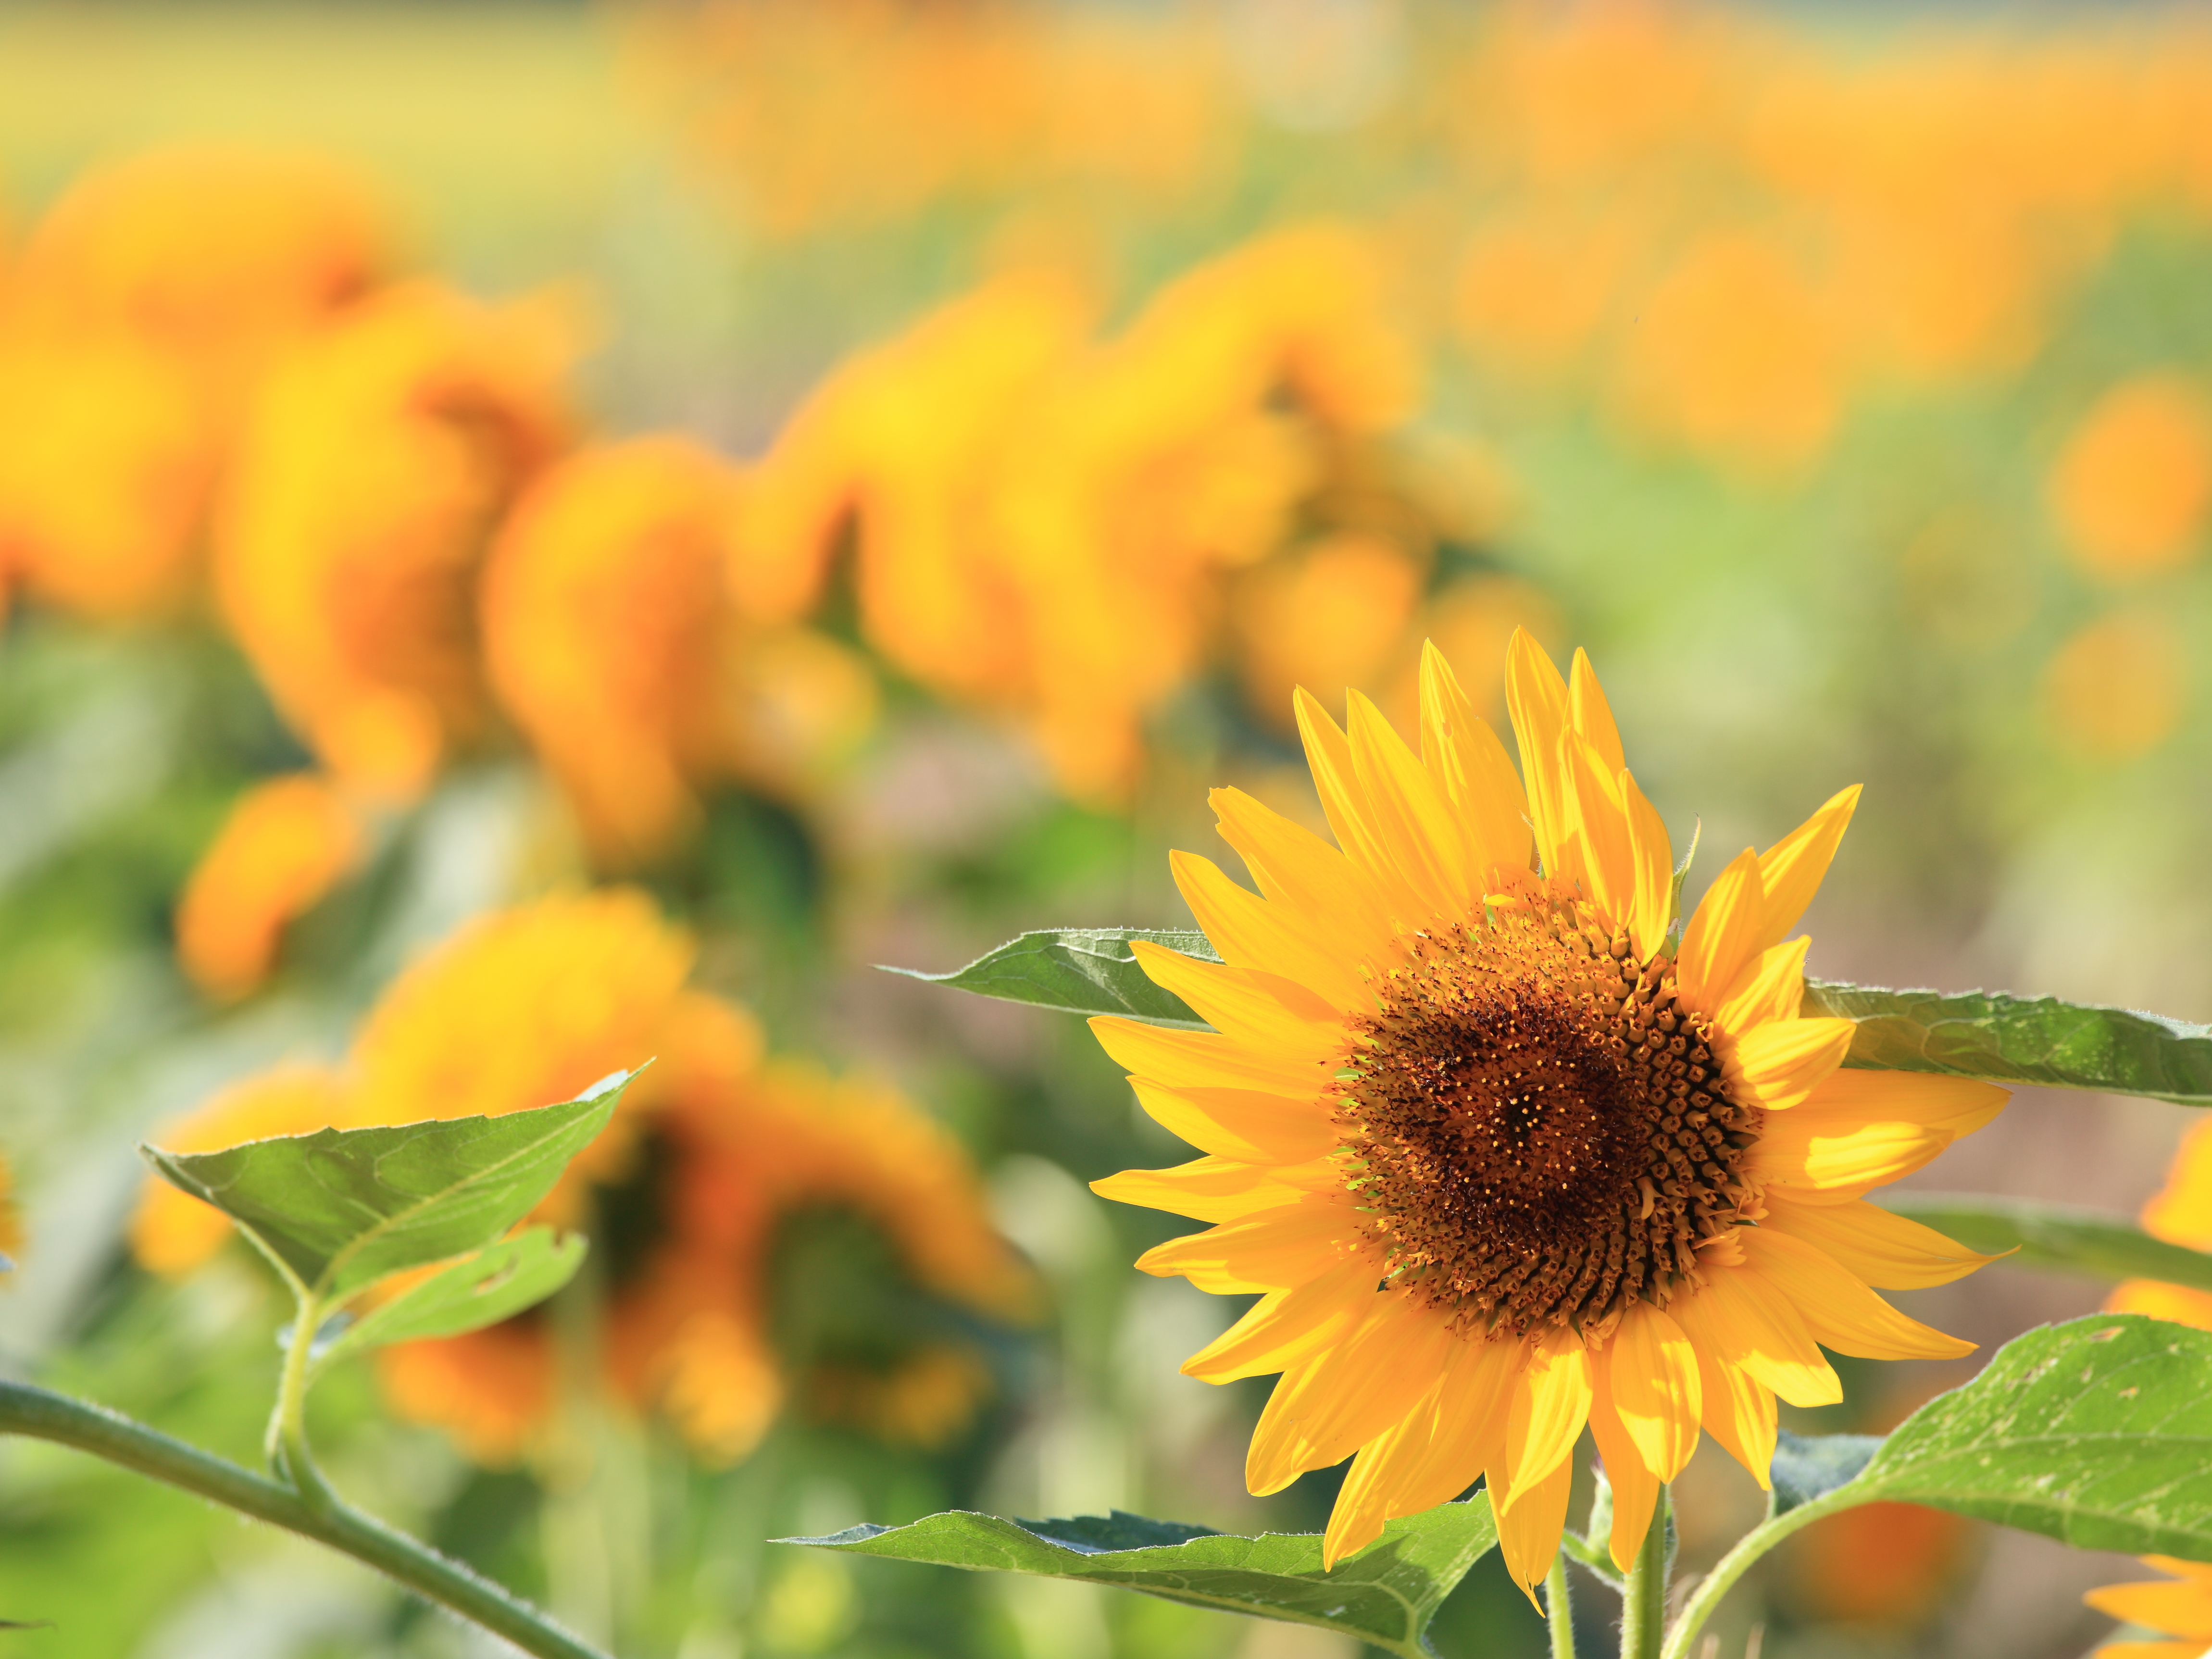
plant, field, meadow, flower, petal, high, yellow, flora, sunflower, wildflower, helianthus, 5d, hires, markii, hi, res, resolution, macro photography, flowering plant, daisy family, land plant